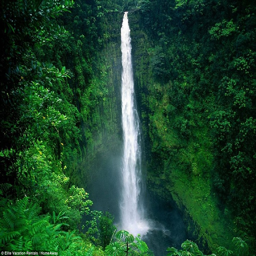
your own private waterfall : with waterfalls , a koi pond , walking path , and a quarter mile paved driveway fitted into the acres property there 's more than enough space to explore